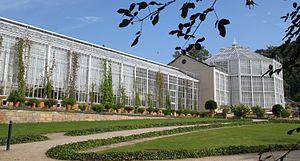
Le château de Pillnitz est un château situé à Pillnitz sur les bords de l’Elbe, à la périphérie de Dresde.